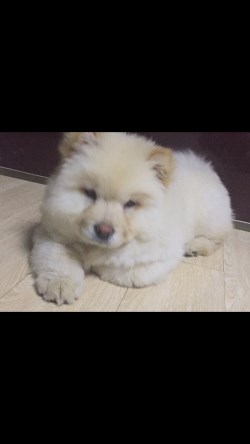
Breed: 329-n000119-chow